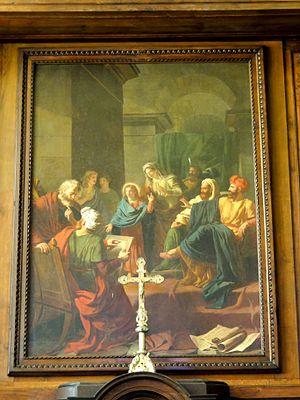
Collatéral nord, tableau de retable, Jésus parmi les docteurs de la Loi de 1789, par Charles Thévenin (1764-1838).
L'église Saint-Ayoul est une église catholique de Provins, en France.
Charles Thévenin, né à Paris le 12 juillet 1764 et mort le 28 février 1838, est un peintre néoclassique français, connu pour ses scènes héroïques des périodes révolutionnaire et impériale.